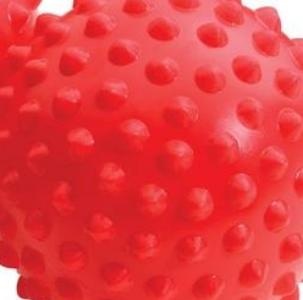
Texture: bumpy